Depeche Mode

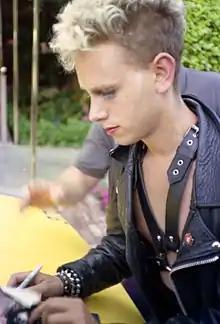
Martin Gore in 1986

Depeche Mode's origins date to 1977, when schoolmates Vince Clarke and Andy Fletcher formed a band called No Romance in China with Clarke on vocals and guitar and Fletcher on bass. Fletcher would later recall, "Why am I in the band? It was accidental right from the beginning. I was actually forced to be in the band. I played the guitar and I had a bass; it was a question of them roping me in." In 1979, Clarke played guitar in an Ultravox-influenced band, the Plan, with friends Robert Marlow and Paul Langwith. In 1978–1979, Martin Gore played guitar in an acoustic duo, Norman and the Worms, with school friend Phil Burdett on vocals. In 1980, Clarke and Fletcher formed a band called Composition of Sound, with Clarke on vocals/guitar and Fletcher on bass; the pair were soon joined by Gore as a third instrumentalist. Dave Gahan joined the ensemble later in 1980 after Clarke heard him perform at a local Scout hut jam session, singing a rendition of David Bowie's "Heroes".